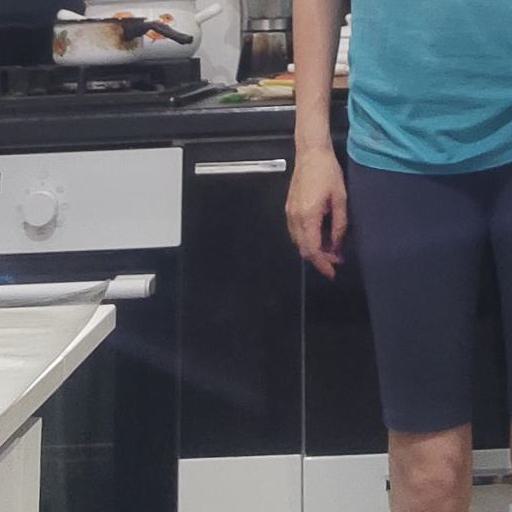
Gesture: no_gesture